Radio 270

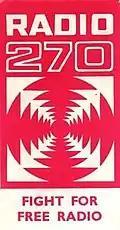
Radio 270 car window sticker from 1967

Although Radio 270 quickly established itself as a successful local radio station, its affairs soon became complicated. Various factors contributed to this.